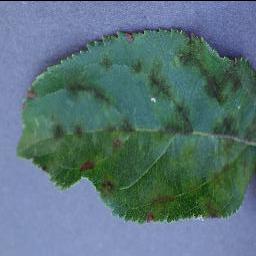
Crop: apple
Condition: scab